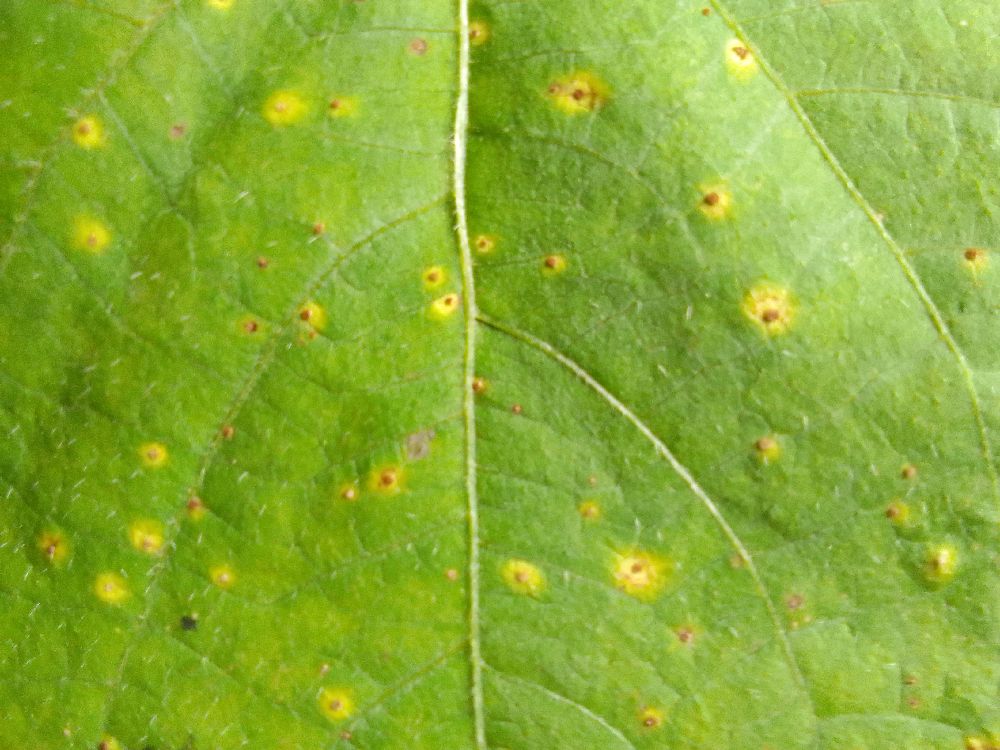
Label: rust